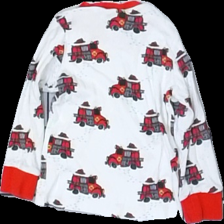
View: back
Type: Top
Category: Children
Brand: Lindex
Colors: White, Multicolor, Red, Black
Material: 100% cotton
Pattern: Other
Cut: Regular, C-collar
Size: 92
Season: All
Price range: 50-100
Recommended usage: Reuse